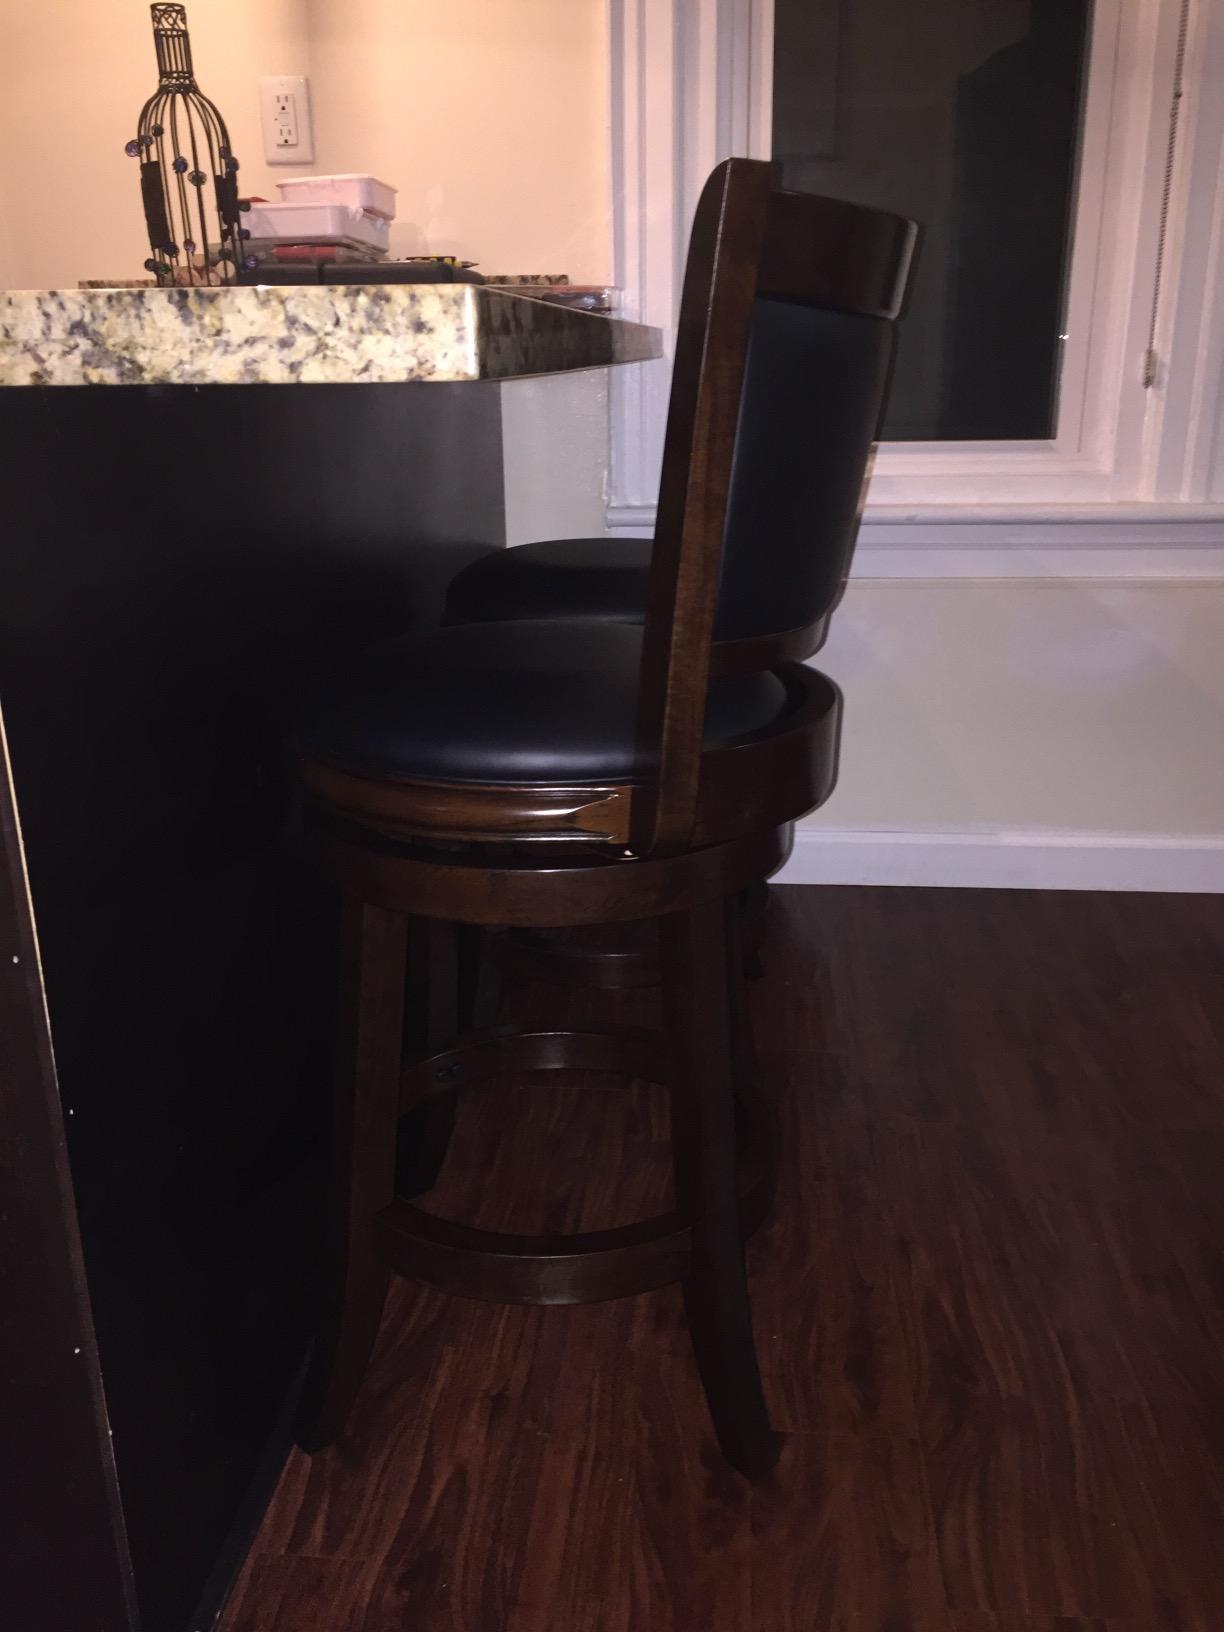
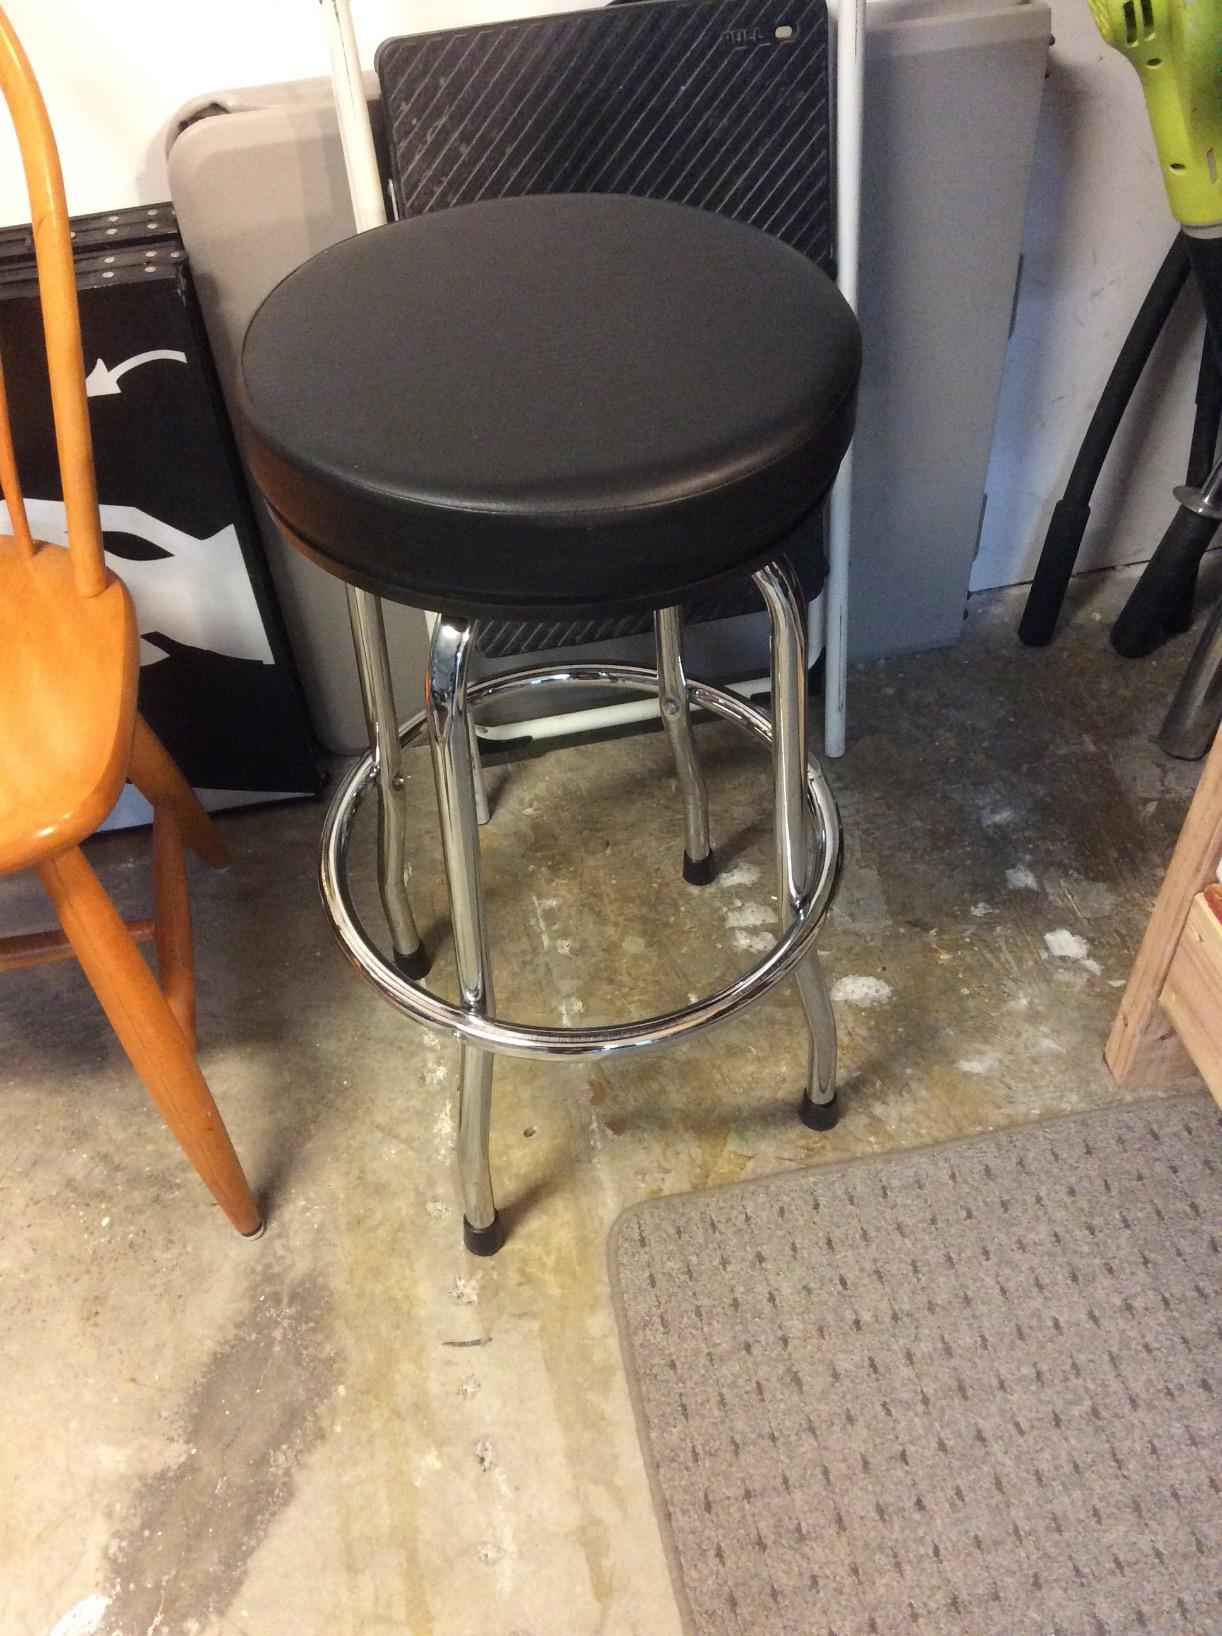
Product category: stool
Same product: no